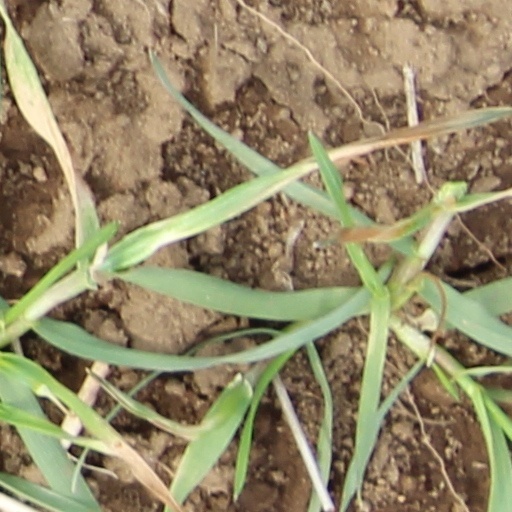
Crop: wheat